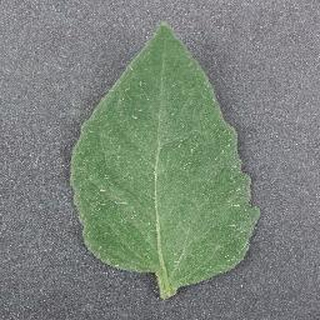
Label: healthy_tomato